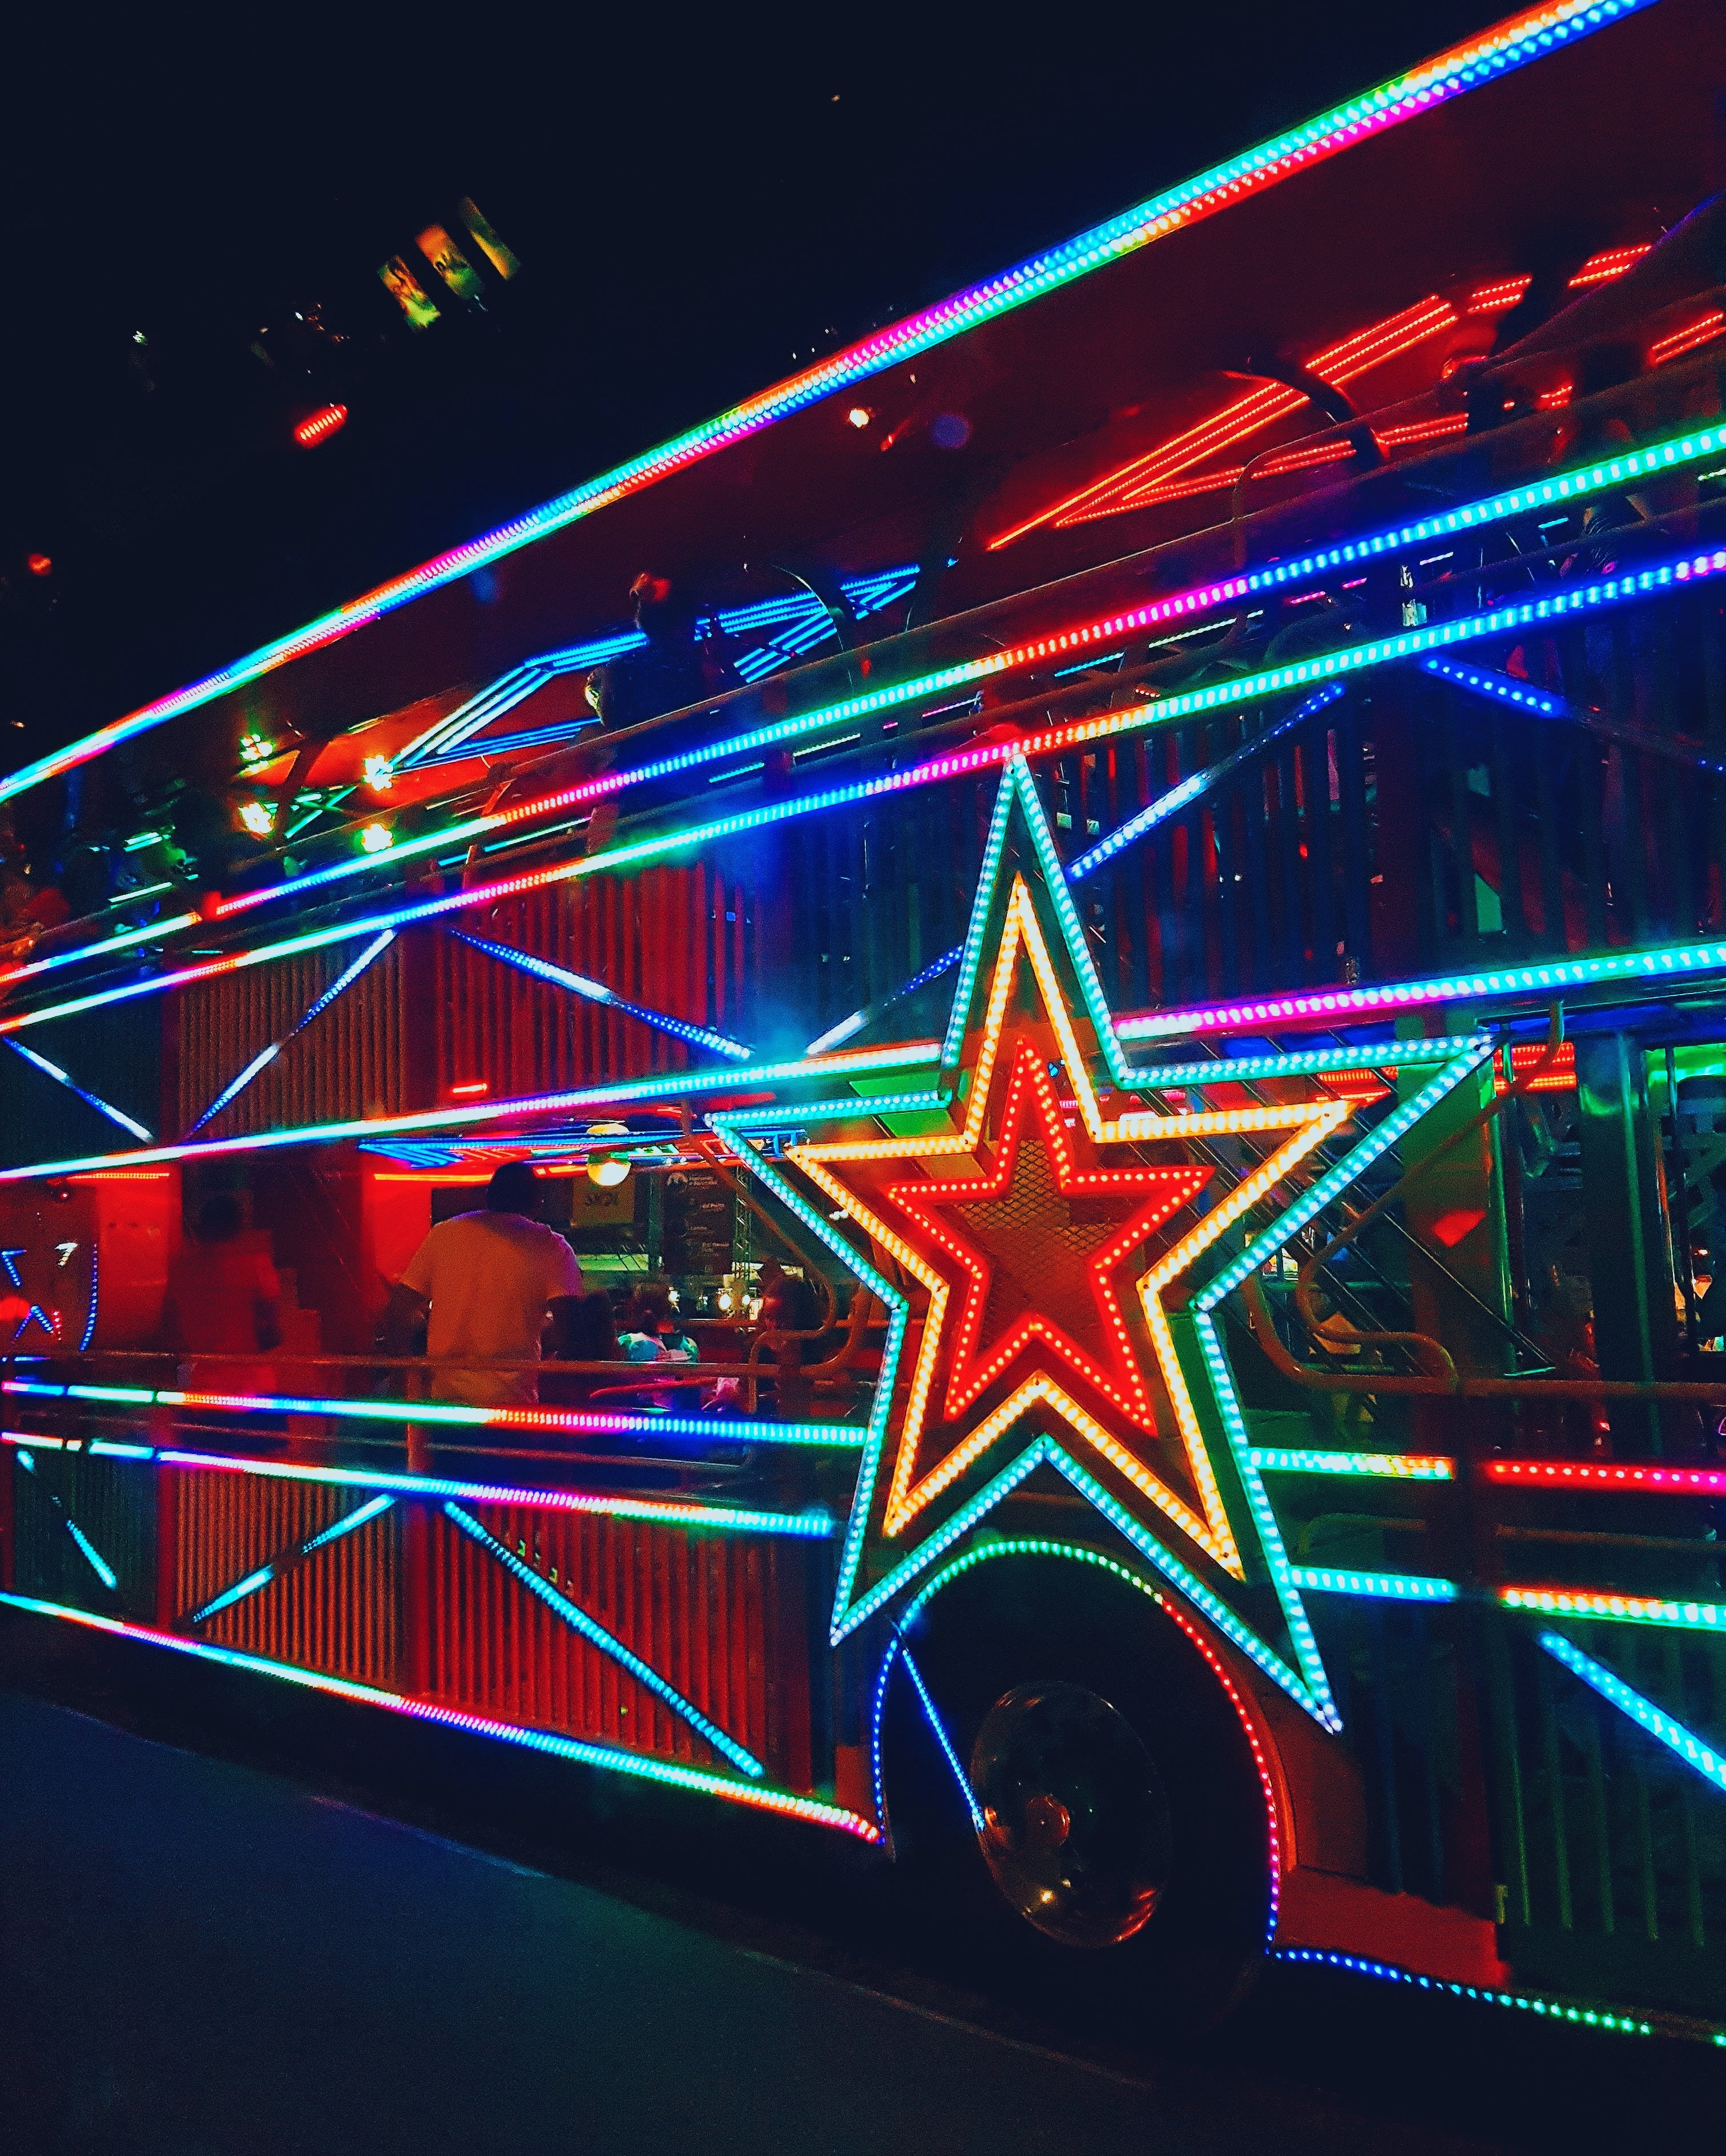
Visual effect lighting, light, neon, line, graphic design, graphics